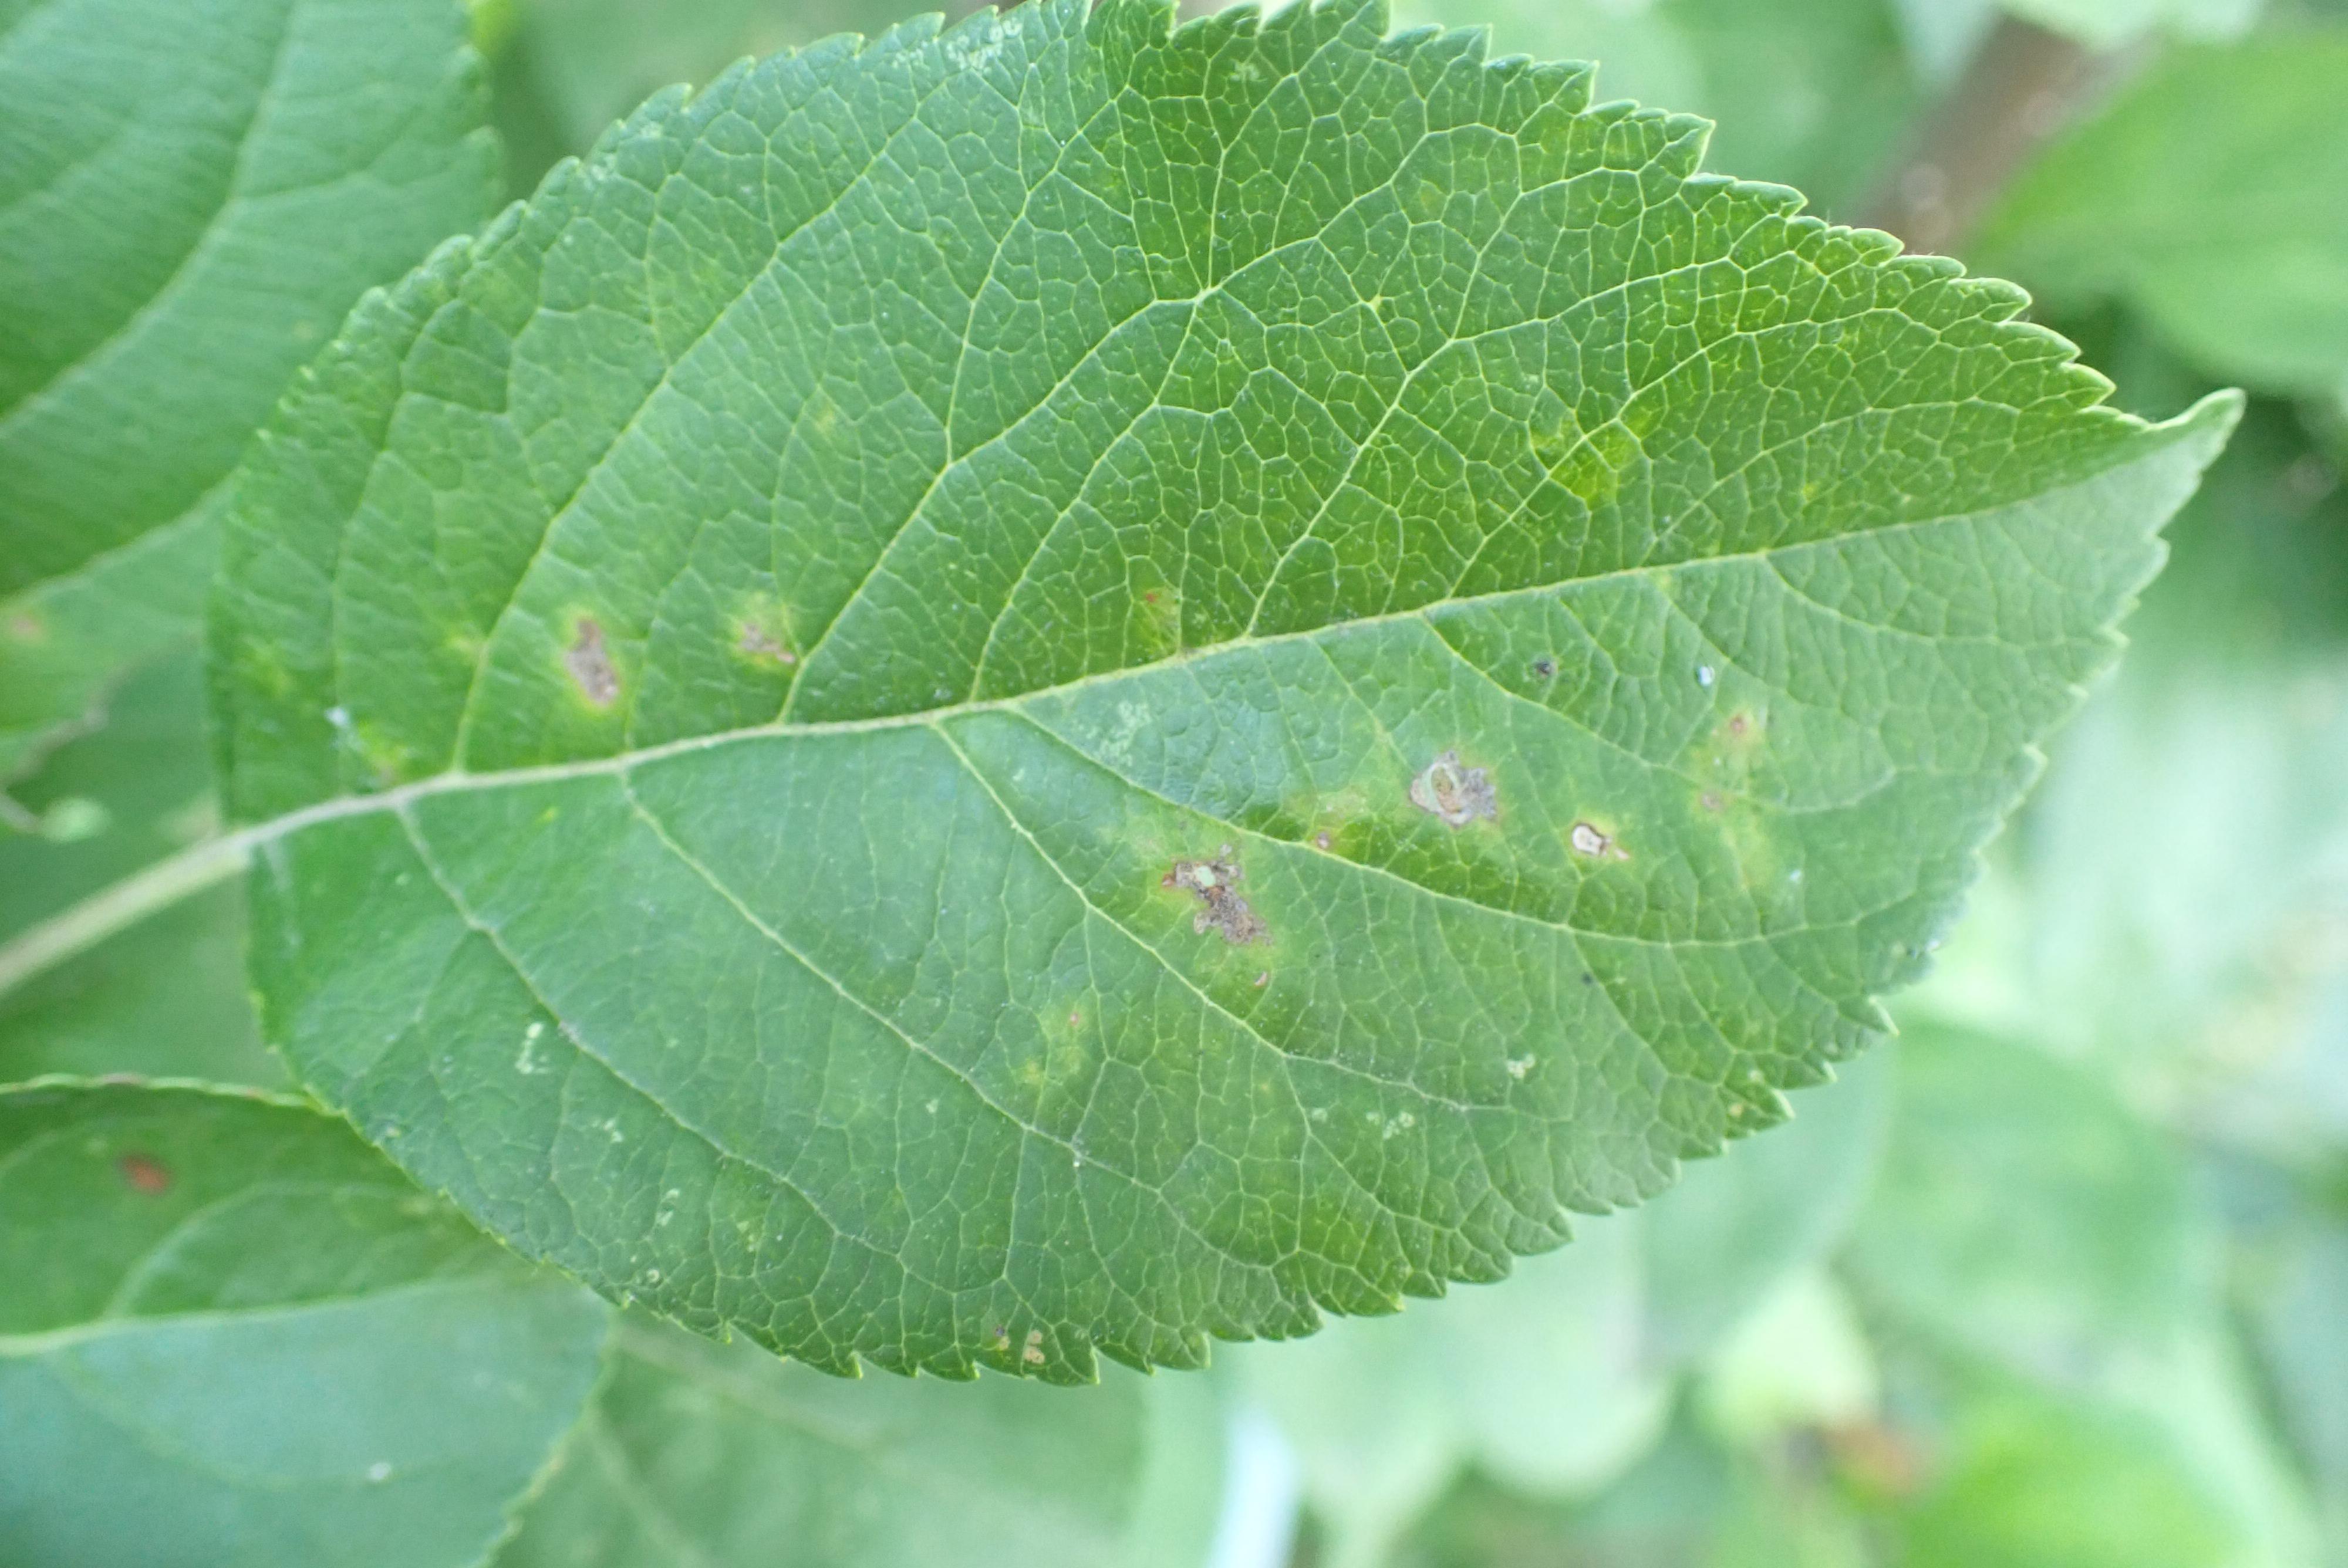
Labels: scab, frog_eye_leaf_spot